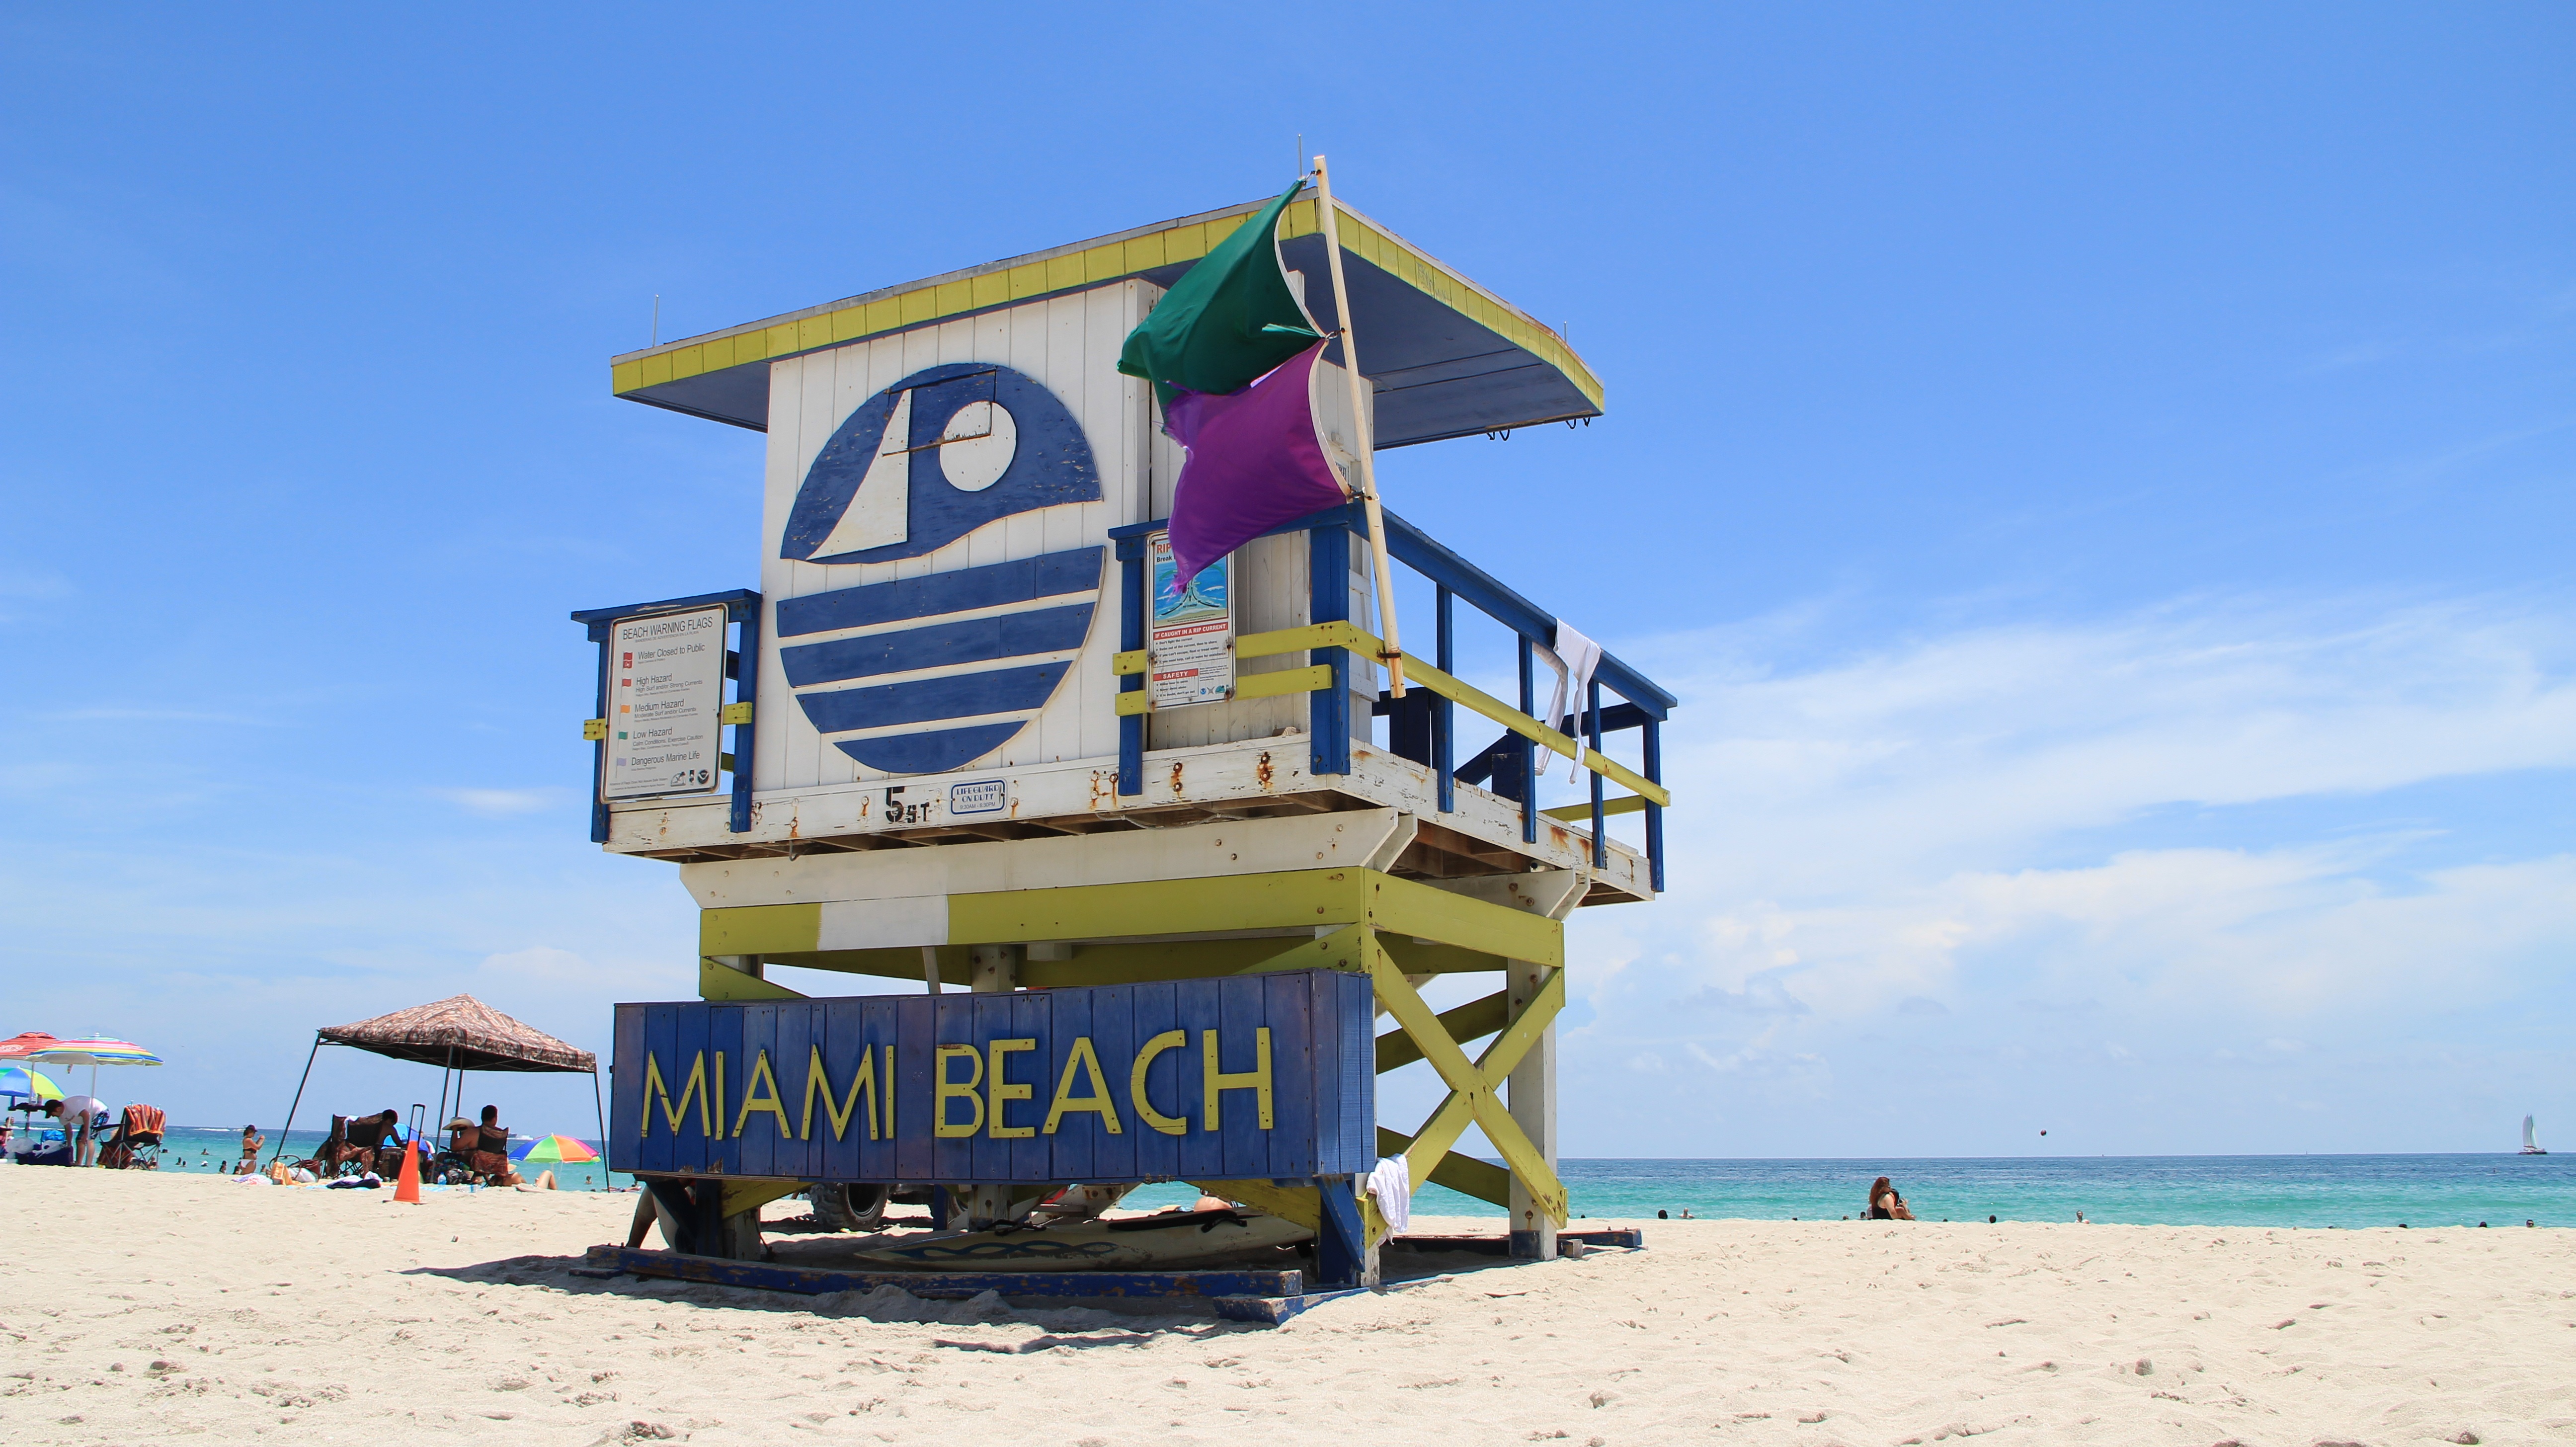
beach, sea, coast, boardwalk, vacation, usa, america, florida, sand beach, palm beach, footprints in the sand